Iran national football team records and statistics

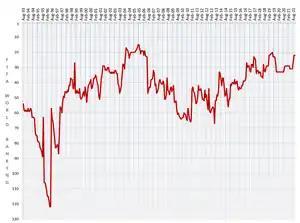
FIFA World Rankings for Iran, August 1993 – March 2018

Main: AFC National Team of the Year